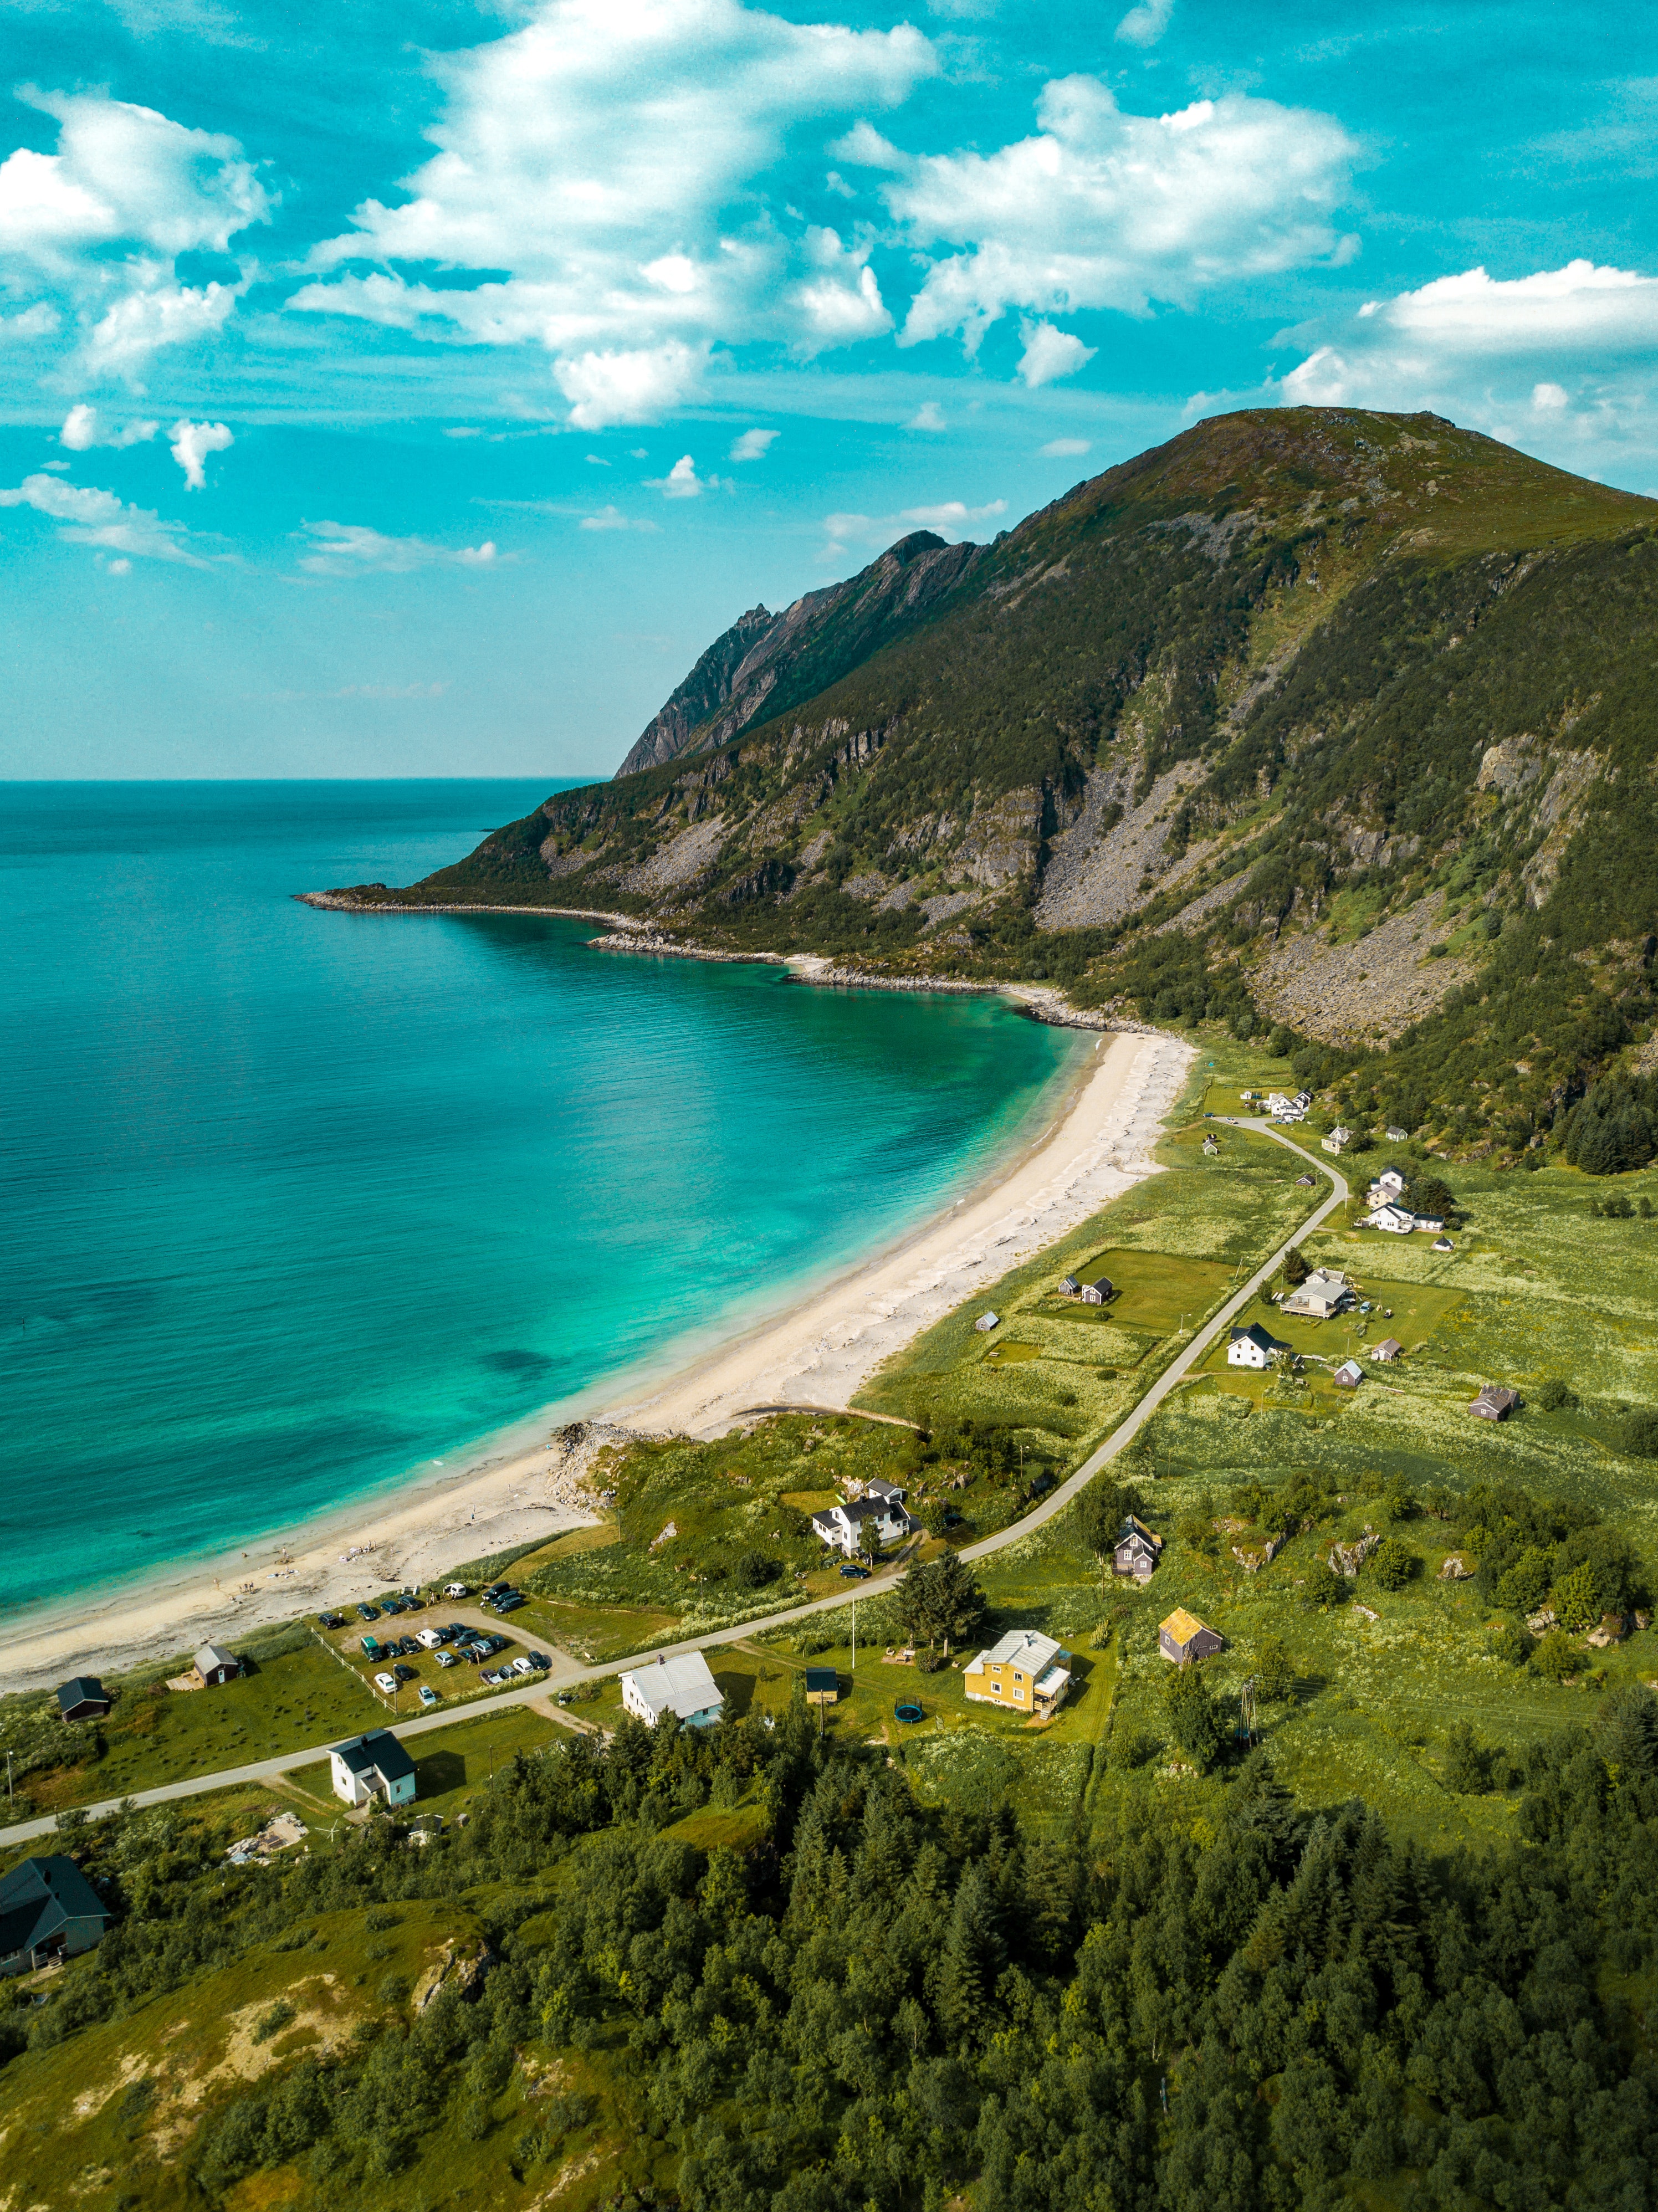
coast, sky, sea, headland, promontory, coastal and oceanic landforms, highland, bay, shore, terrain, cape, hill, cloud, water, ocean, inlet, cove, mountain, mount scenery, cliff, beach, peninsula, landscape, grass, aerial photography, tourism